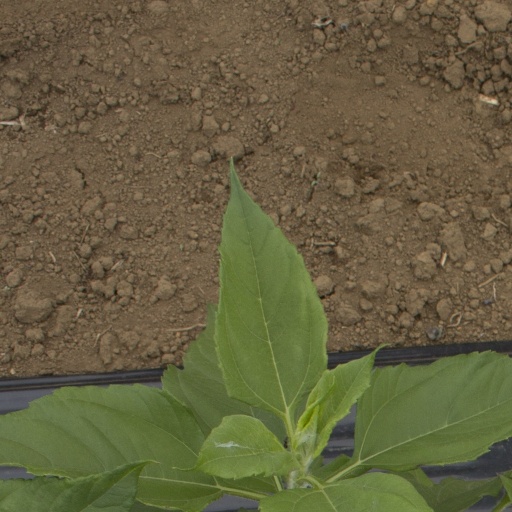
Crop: Jerusalem artichoke